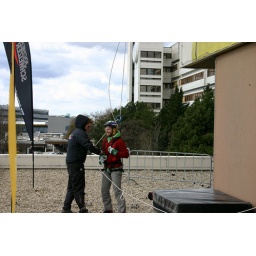
in Vienna, running down a 14 floor tall building.